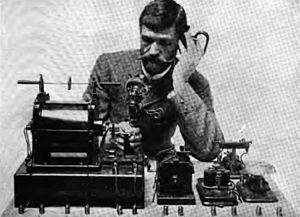
Photographie de l'inventeur Frederick Collins du dispositif de radiotéléphonie sans fil 1903
L'histoire des techniques d'émission radio commence avec les premières expériences de Hertz, se poursuit avec les découvertes d'Édouard Branly, les travaux et essais de Guglielmo Marconi, de Camille Tissot, du général Gustave Ferrié et de quelques autres inventeurs. L'évolution des techniques d'émission, le perfectionnement des antennes et des systèmes de réception, l'utilisation de l'ensemble du spectre radioélectrique, permirent le développement de la radio sous toutes ses formes : radiodiffusion, transmissions maritimes, aériennes, militaires, ainsi que la radio d'amateur.
L'émetteur à arc, aussi appelé convertisseur à arc ou arc de Poulsen, selon le nom de son inventeur Valdemar Poulsen, est utilisé pour convertir du courant continu en énergie radioélectrique. Cet appareil est inscrit à la liste des évènements importants de l'IEEE.